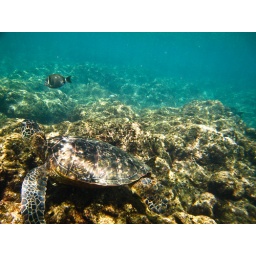
A green sea turtle swimming off of Tunnels Beach in Kauai.